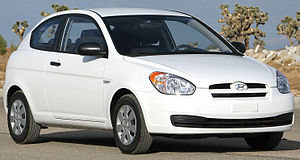
Hyundai Accent / Accent (MC, 2006−2008)
Hyundai Accent hatchback (2006−2010)
Hyundai Accent er en personbilsmodel fremstillet af Hyundai Motor siden foråret 1994. Modellen afløste forgængeren Hyundai Pony og har skiftevis tilhørt miniklassen og den lille mellemklasse. Hyundai Accent var efter Hyundai S-Coupé den anden bilmodel med egenudviklet motor, hvor forgængerne kørte med licensproducerede Mitsubishi-motorer.